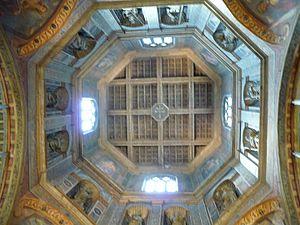
L'Arcispedale Santo Spirito in Saxia est un ancien hôpital de Rome, refondé par le pape Sixte IV après sa destruction, en 1471, et devenu actuellement un centre de congrès. Il est situé à proximité du Vatican, adjacent à l'Ospedale di Santo Spirito moderne, à l'emplacement de l'antique schola Saxorum. C'est le plus ancien hôpital d'Europe.